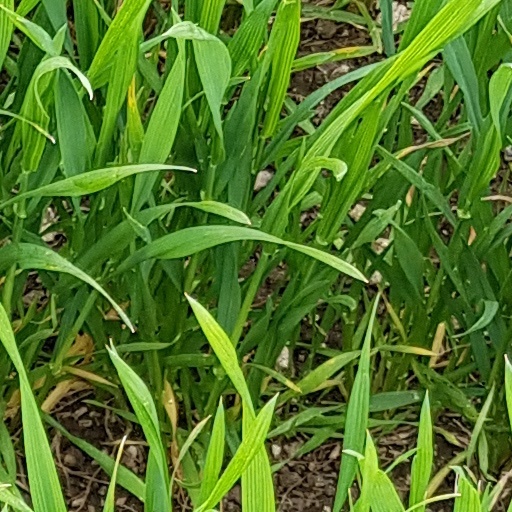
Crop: wheat